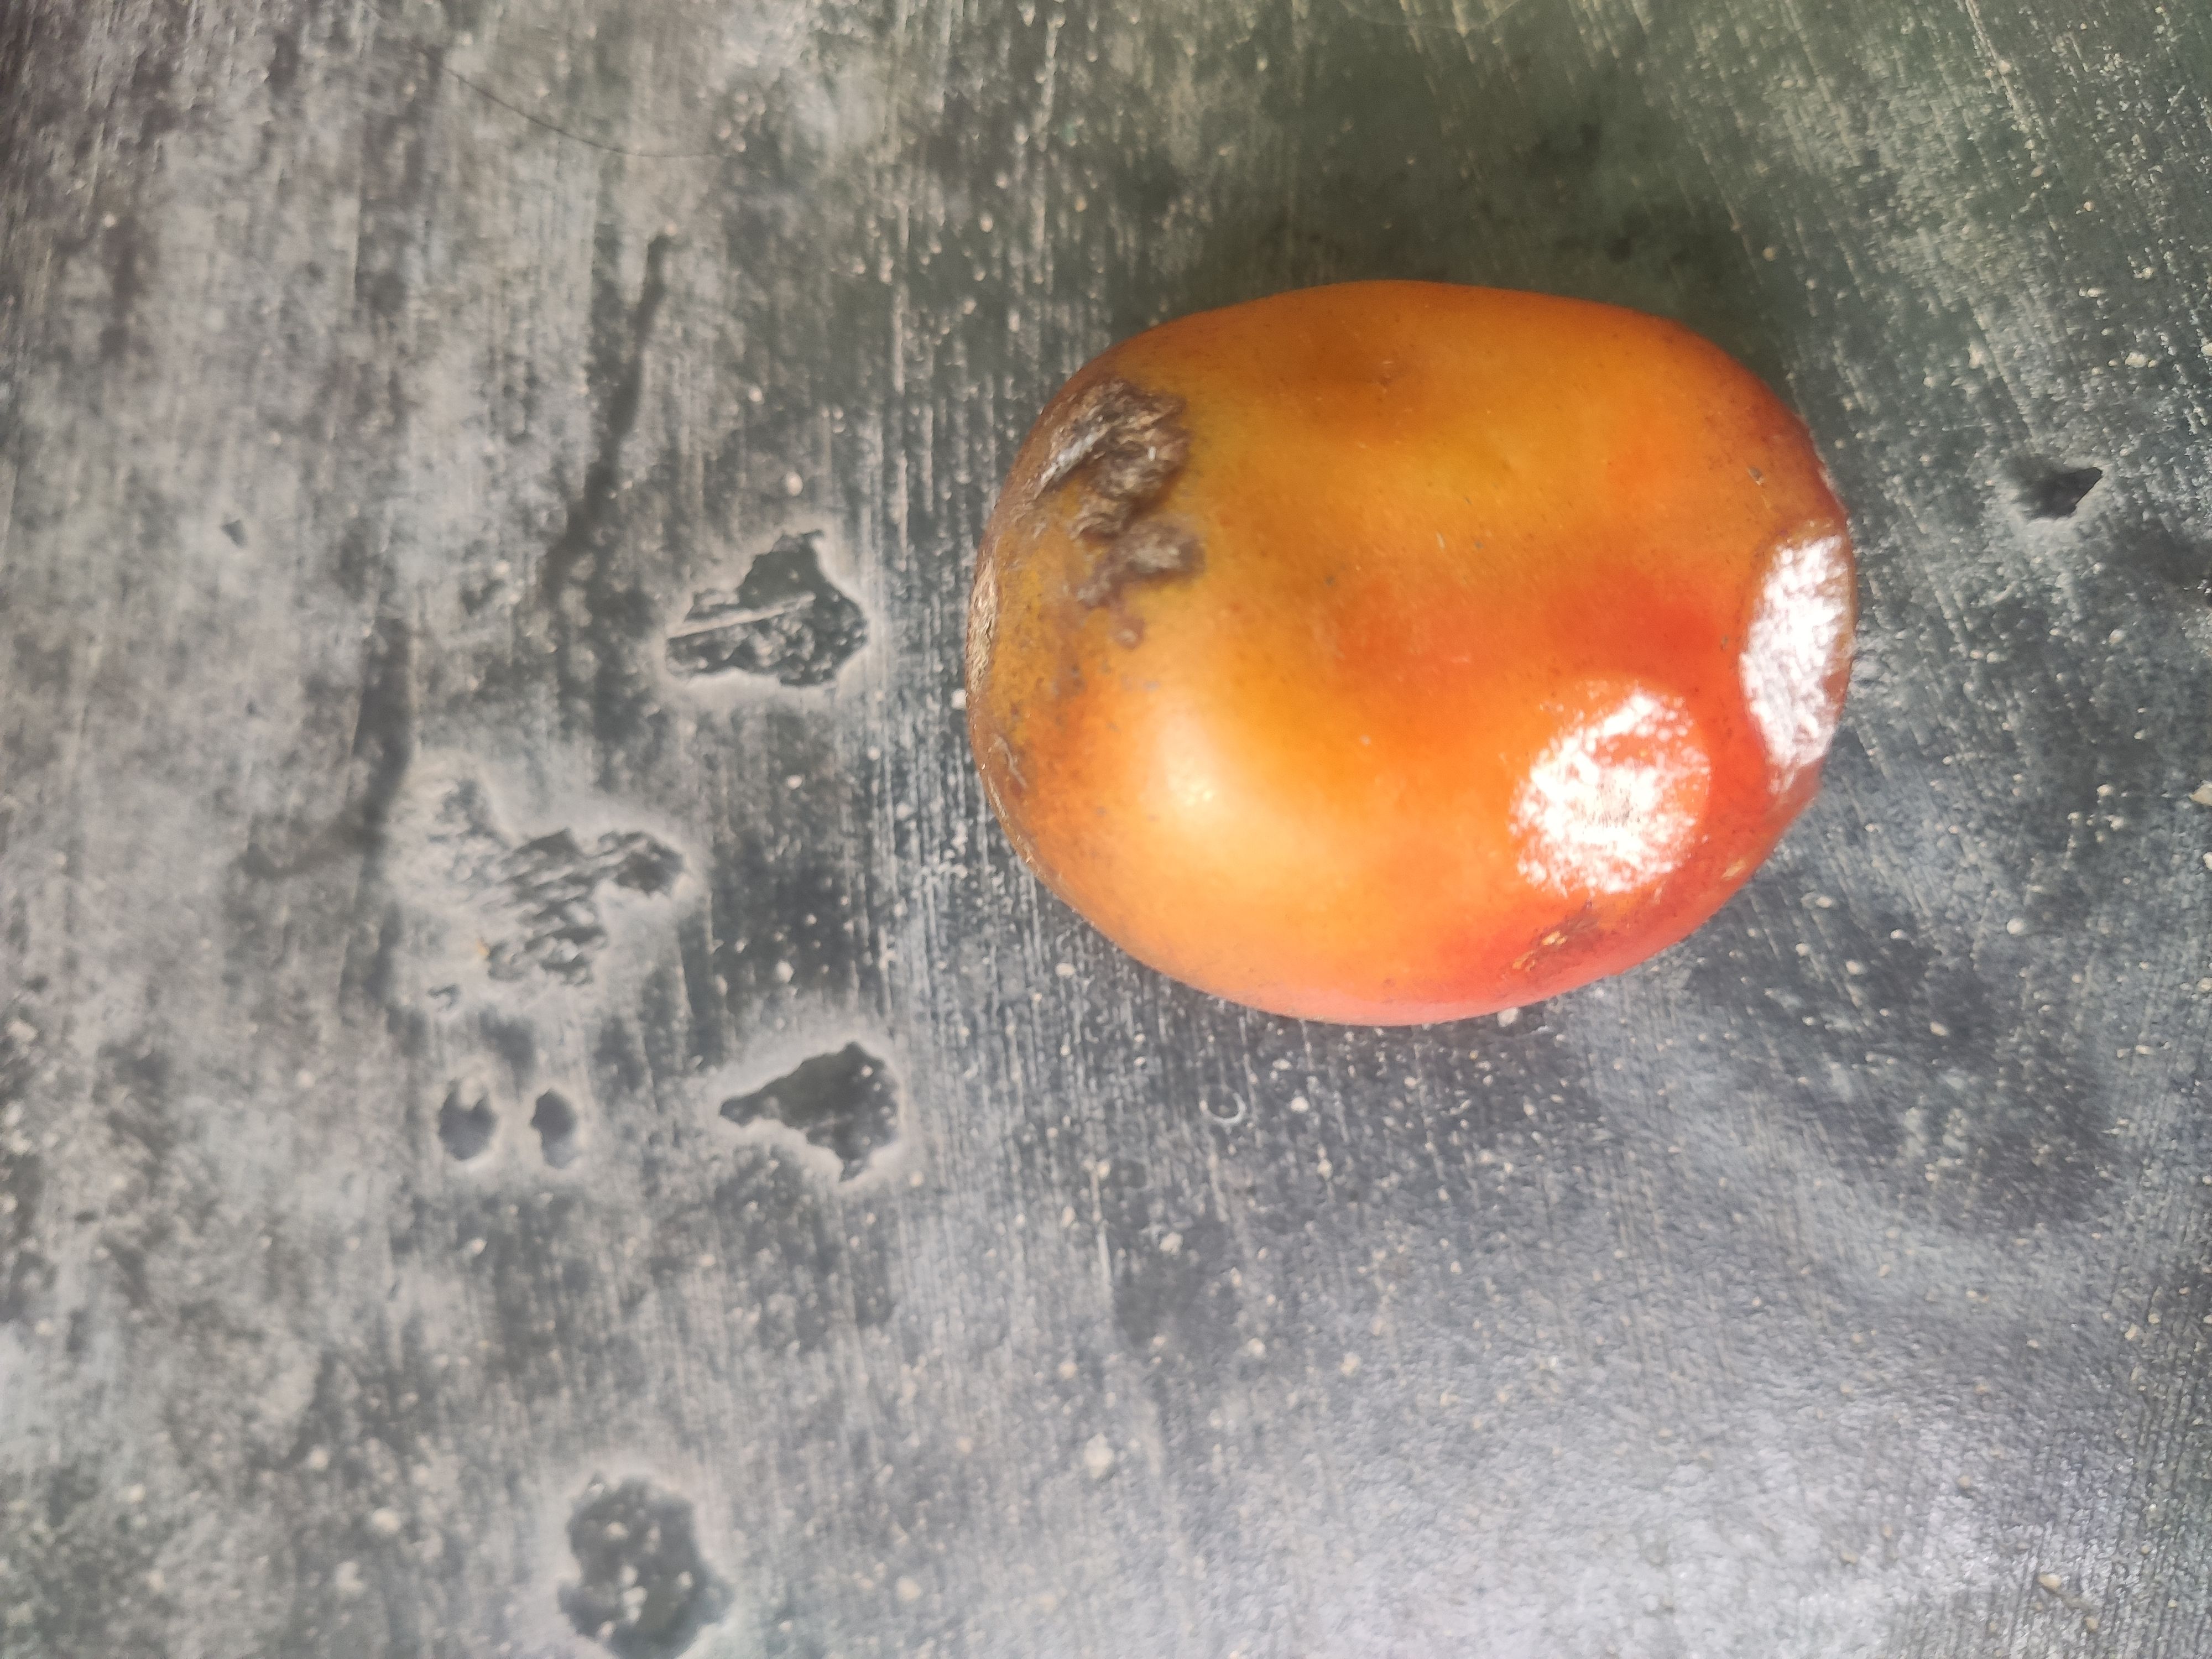
Fruit: tomatoes
Grade: 3rd-grade